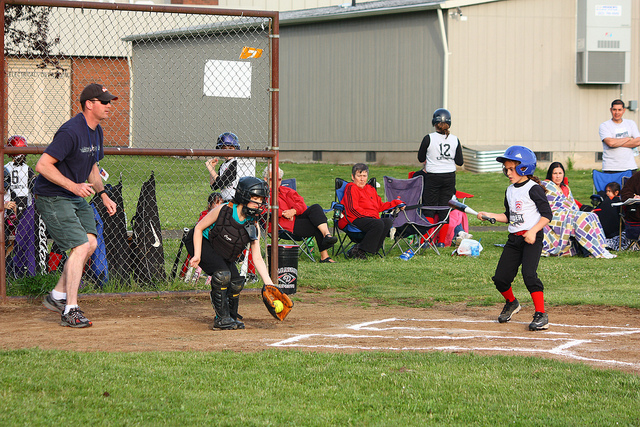
một cô bé đang cầm quả bóng bằng găng tay của mình